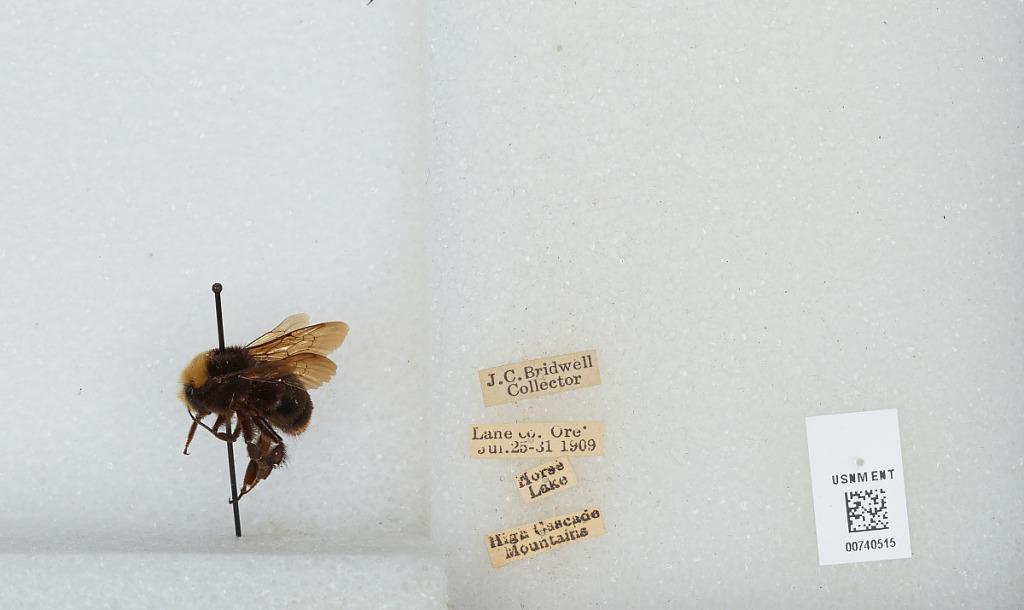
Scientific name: Bombus (Pyrobombus) vosnesenskii Radoszkowski
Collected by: J. Bridwell
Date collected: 1909-7-25
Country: United States
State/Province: Oregon
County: Lane
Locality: High Cascade Mountains, Horse Lake
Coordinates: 44.0003, -121.873